Jane Erskine

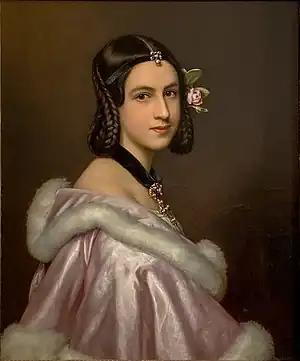
19 years old Jane Erskine in a painting for the Gallery of Beauties in 1837.

Jane Plumer Callander (née Erskine; 9 May 1818, London - 30 March 1846, Scotland) was a British noblewoman whose portrait was included in the Gallery of Beauties of the Bavarian King Ludwig I. She was the daughter of David Erskine, 2nd Baron Erskine.